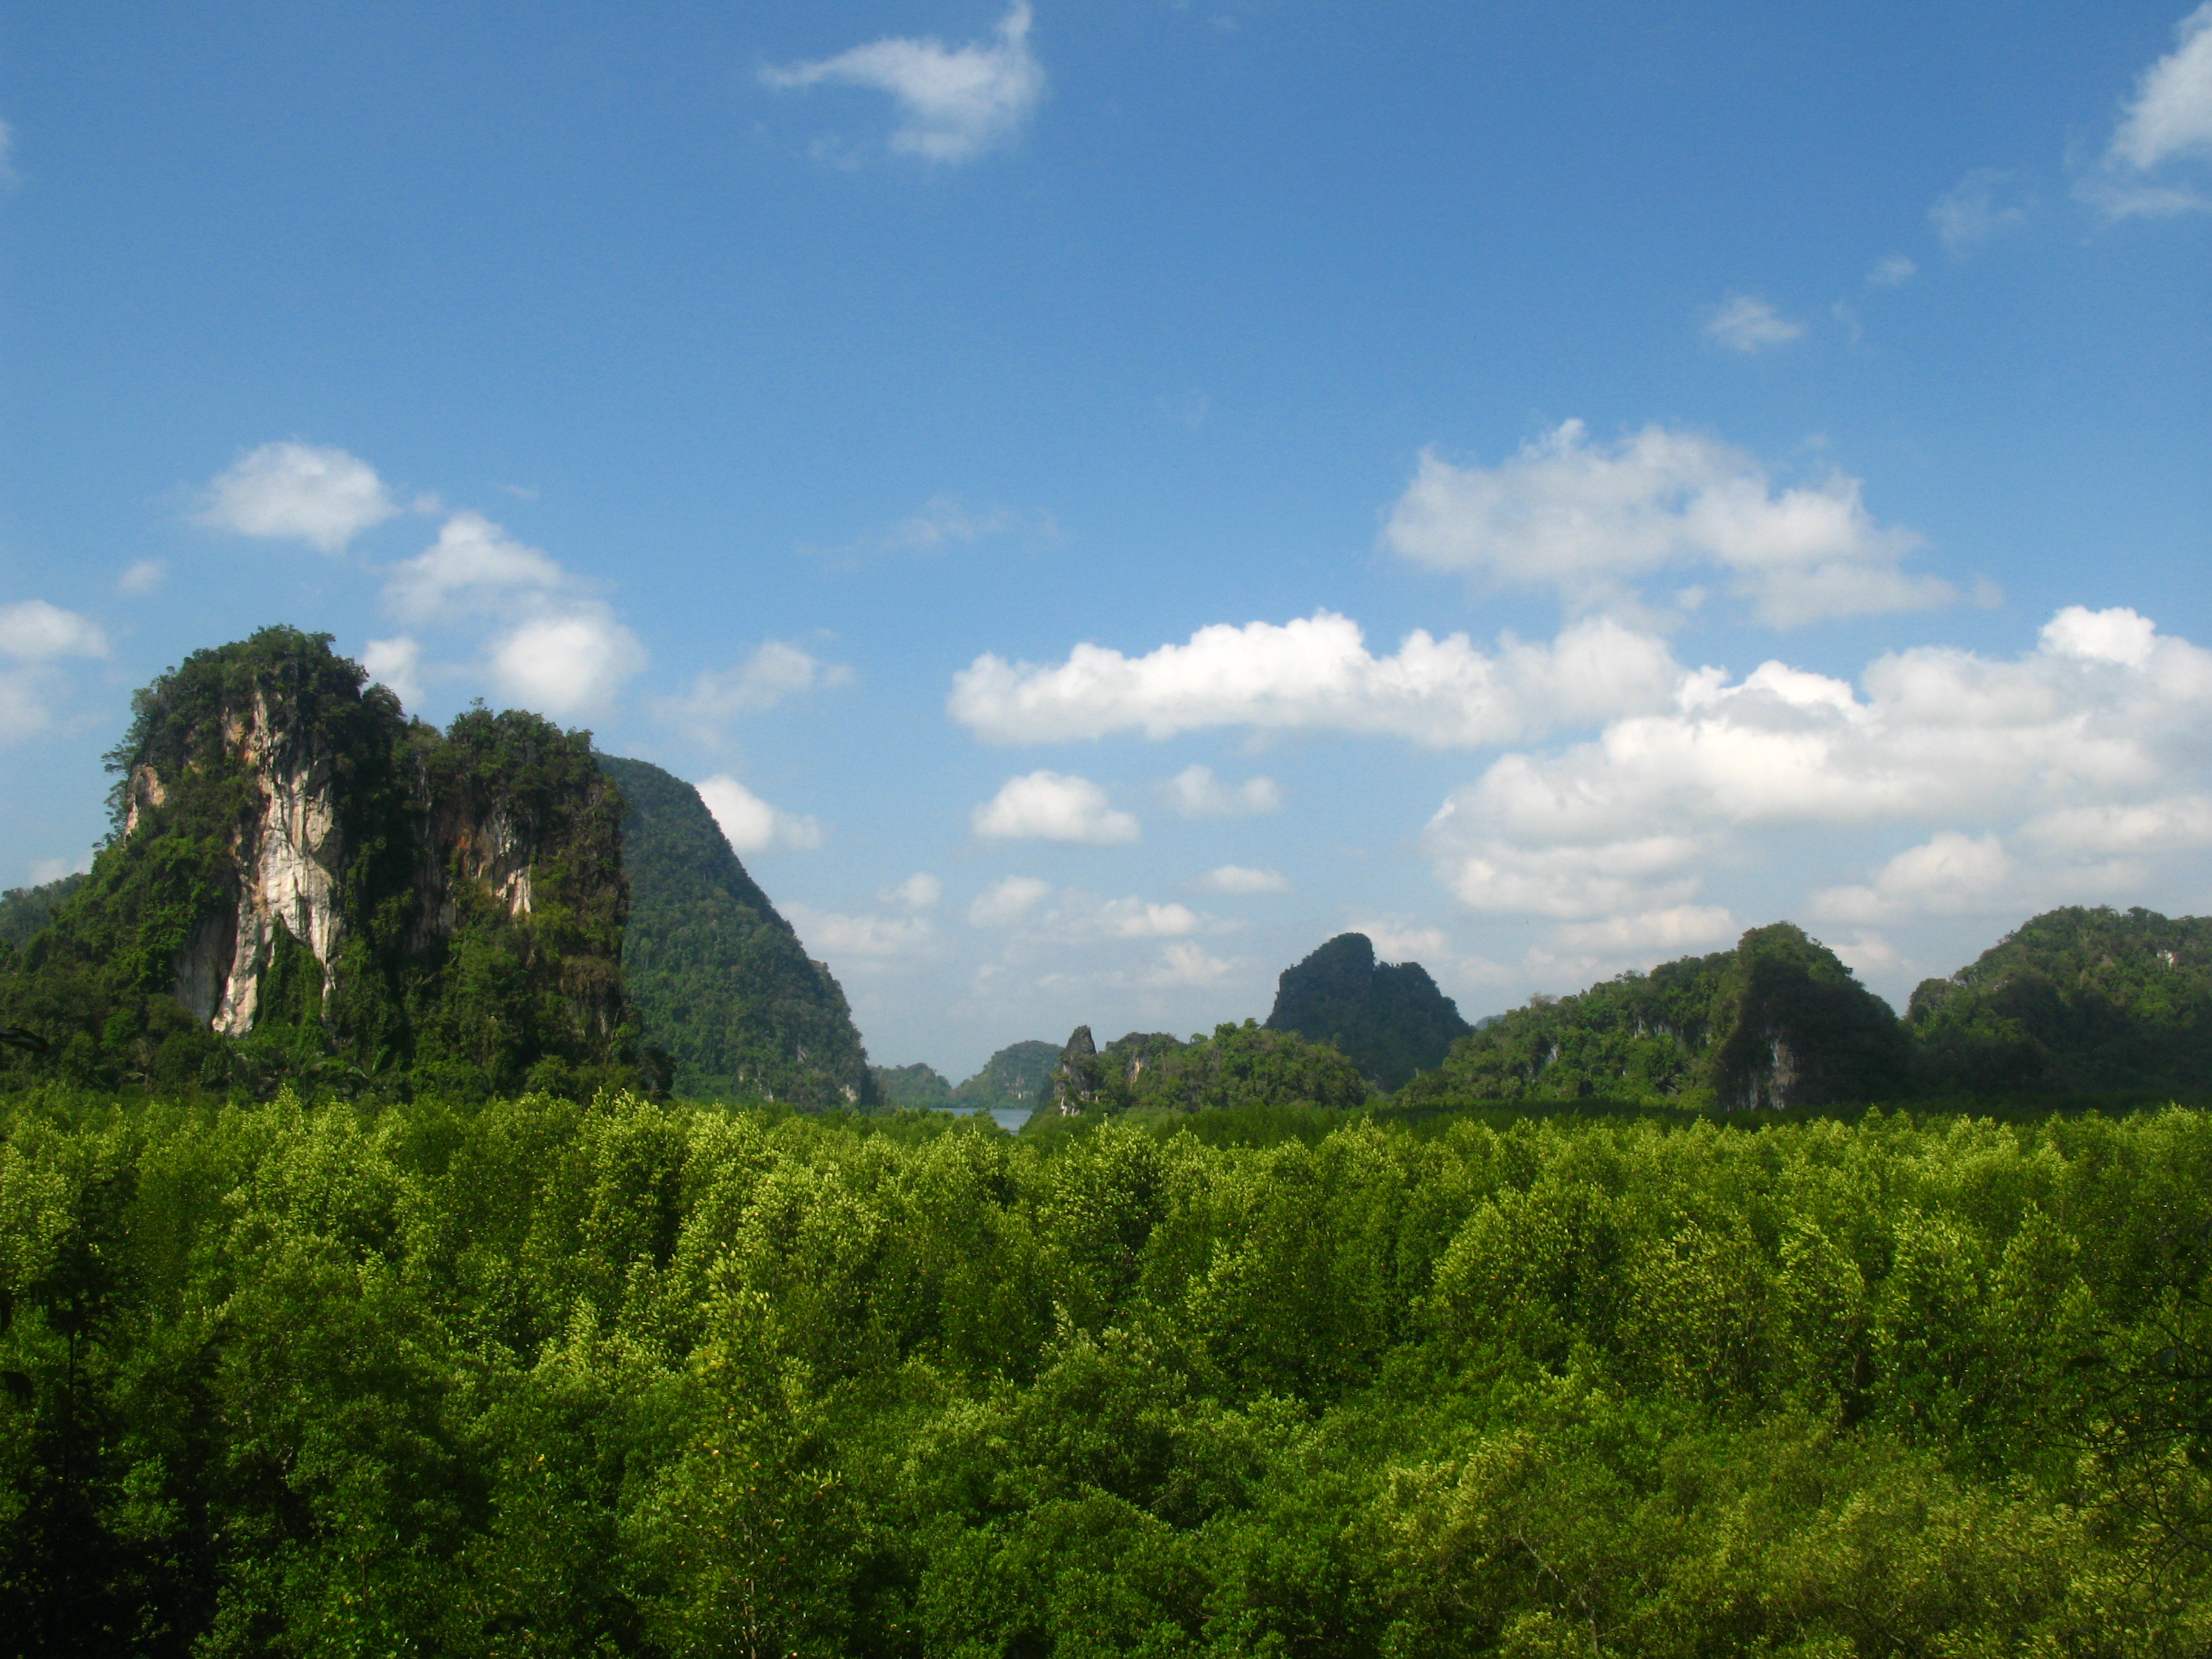
landscape, tree, forest, mountain, cloud, sky, field, meadow, hill, flower, view, valley, mountain range, high, ridge, grassland, plateau, hires, habitat, views, ecosystem, hi, res, powershotg7, canong7, rural area, biome, natural environment, geographical feature, woody plant, mountainous landforms